Mehen

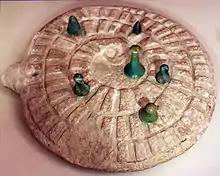
Mehen with game stones, from Abydos, Egypt, 3000 BC, Neues Museum

The precise relationship between the deity and the Mehen game is unknown. For instance, it is unknown whether the game derives from the mythological character or the character derives from the game.